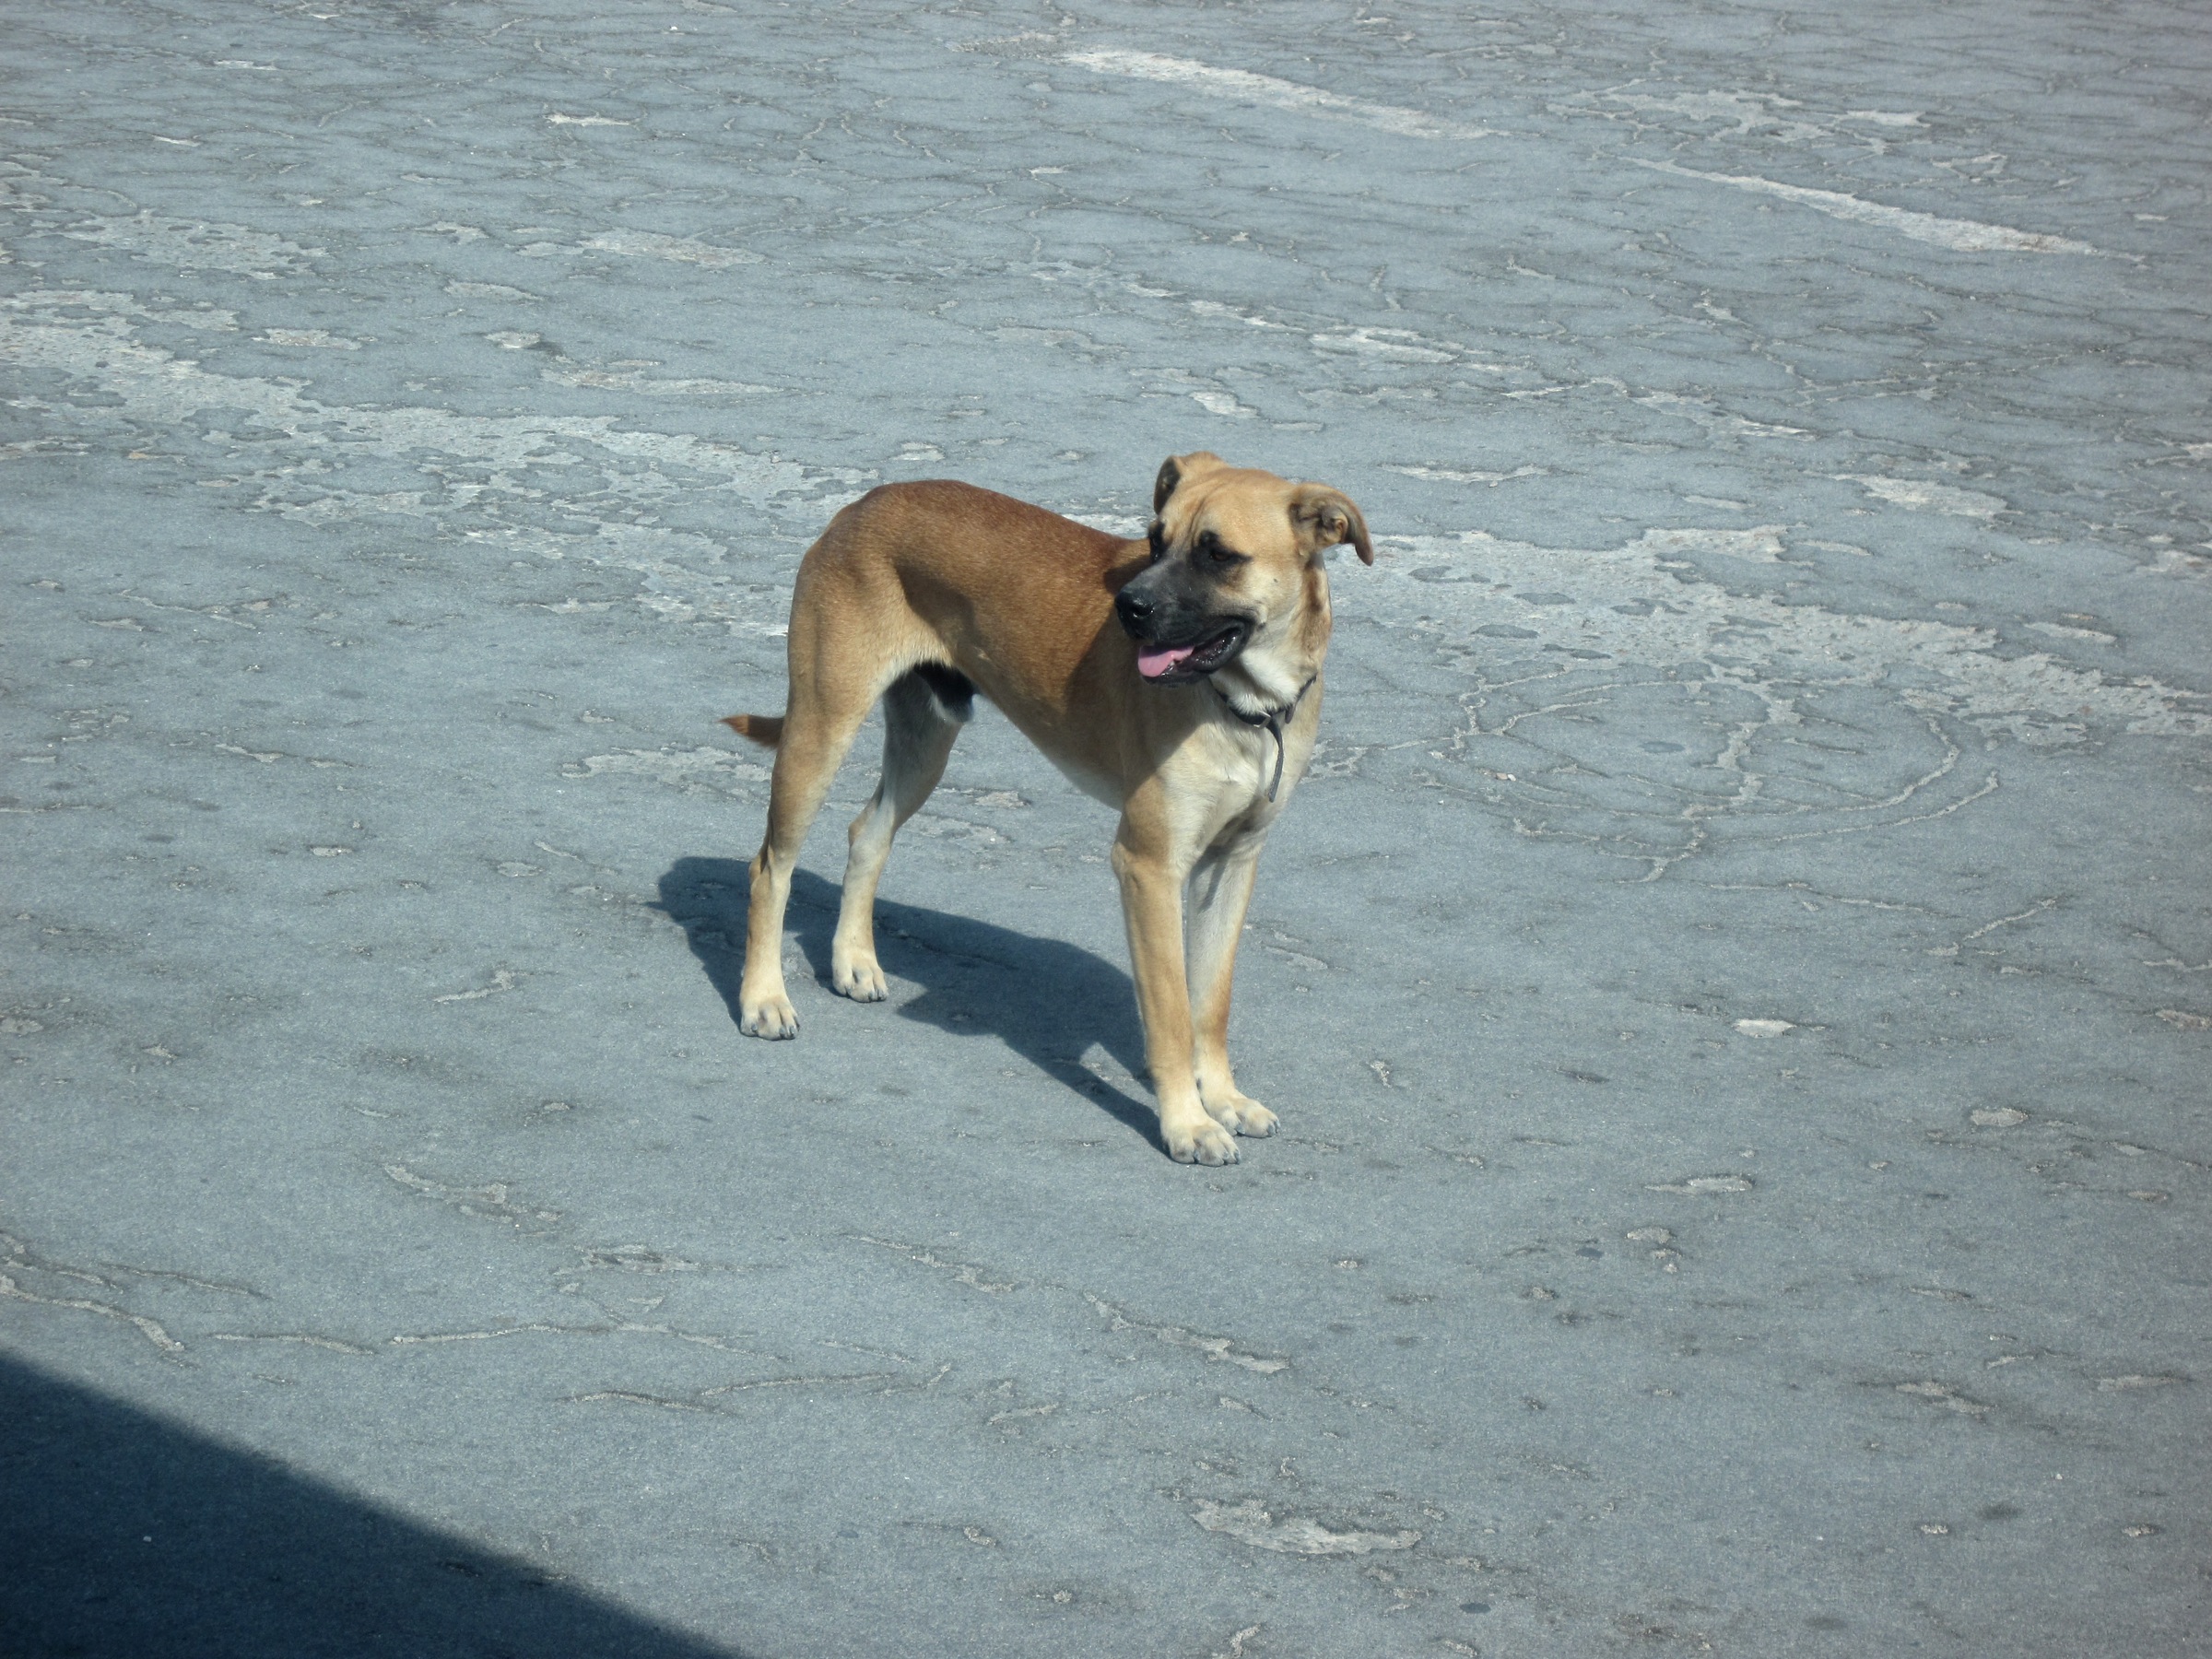
dog, mammal, bahamas, vertebrate, street dog, dog like mammal, dog crossbreeds